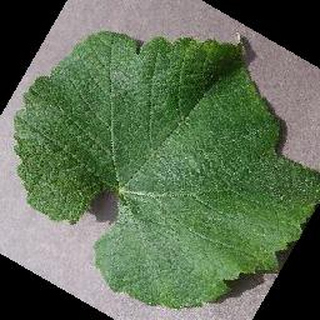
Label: healthy_grape